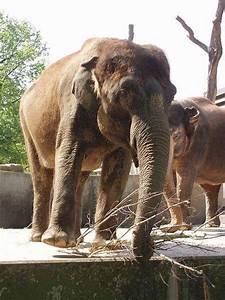
Label: elefante